French Roast

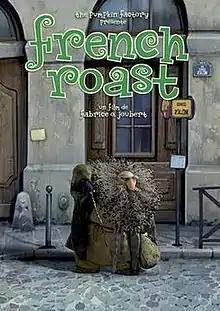
Poster for "French Roast"

French Roast is a 2008 French animated short created by Fabrice Joubert. The short received the Best Animation Award at ANIMA Córdoba and was nominated for Academy Award for Best Animated Short Film in 2010 but lost to "Logorama".